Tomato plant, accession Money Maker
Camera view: tilt-top (135 deg); turntable rotation: 120 degrees
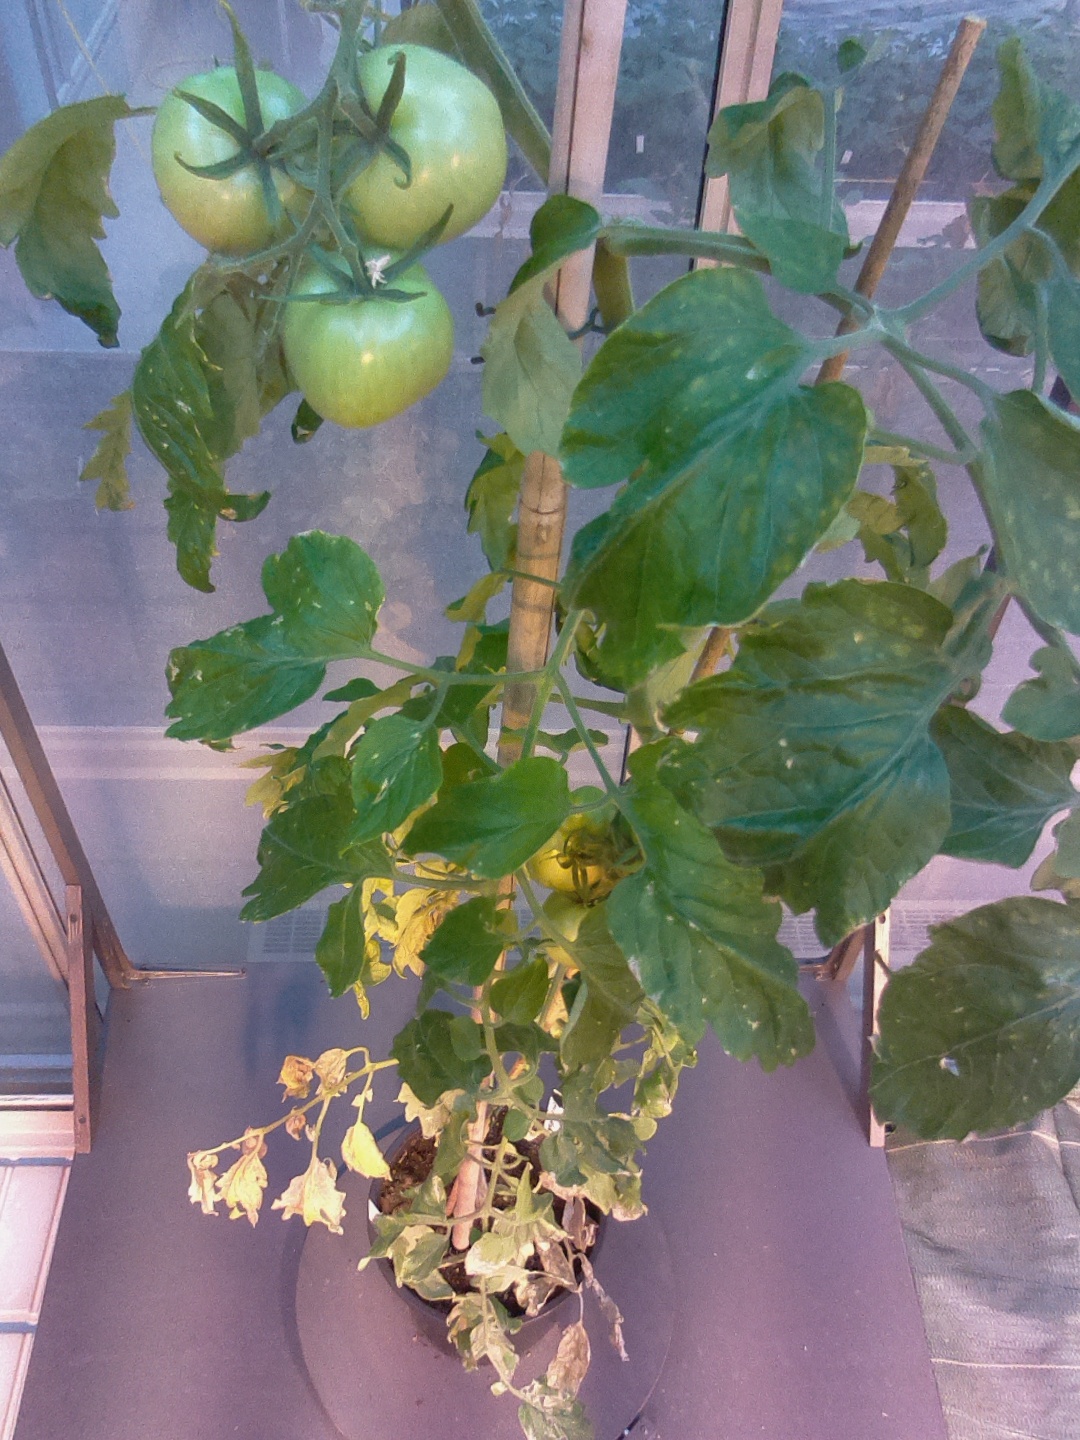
BBCH growth stage 78: 80% -90% of final fruit size